Diederik Samsom

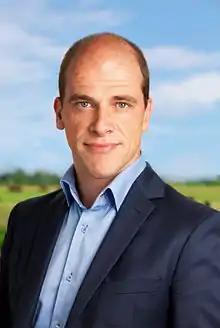
Samsom in July 2012

Diederik Maarten Samsom (born 10 July 1971) is a Dutch environmentalist and retired politician who was the leader of the Labour Party ("Partij van de Arbeid", PvdA) from 2012 to 2016. He was the first leader in the 70-year history of the PvdA to have been voted out of his position by party members. He later served as head of cabinet for First Vice-President of the European Commission Frans Timmermans and his successor Wopke Hoekstra.